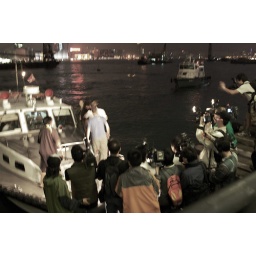
The last boat to set sail from Queen's Pier in Central!